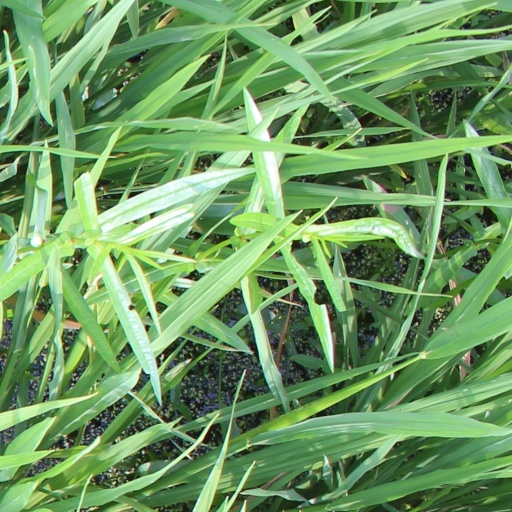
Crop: rice